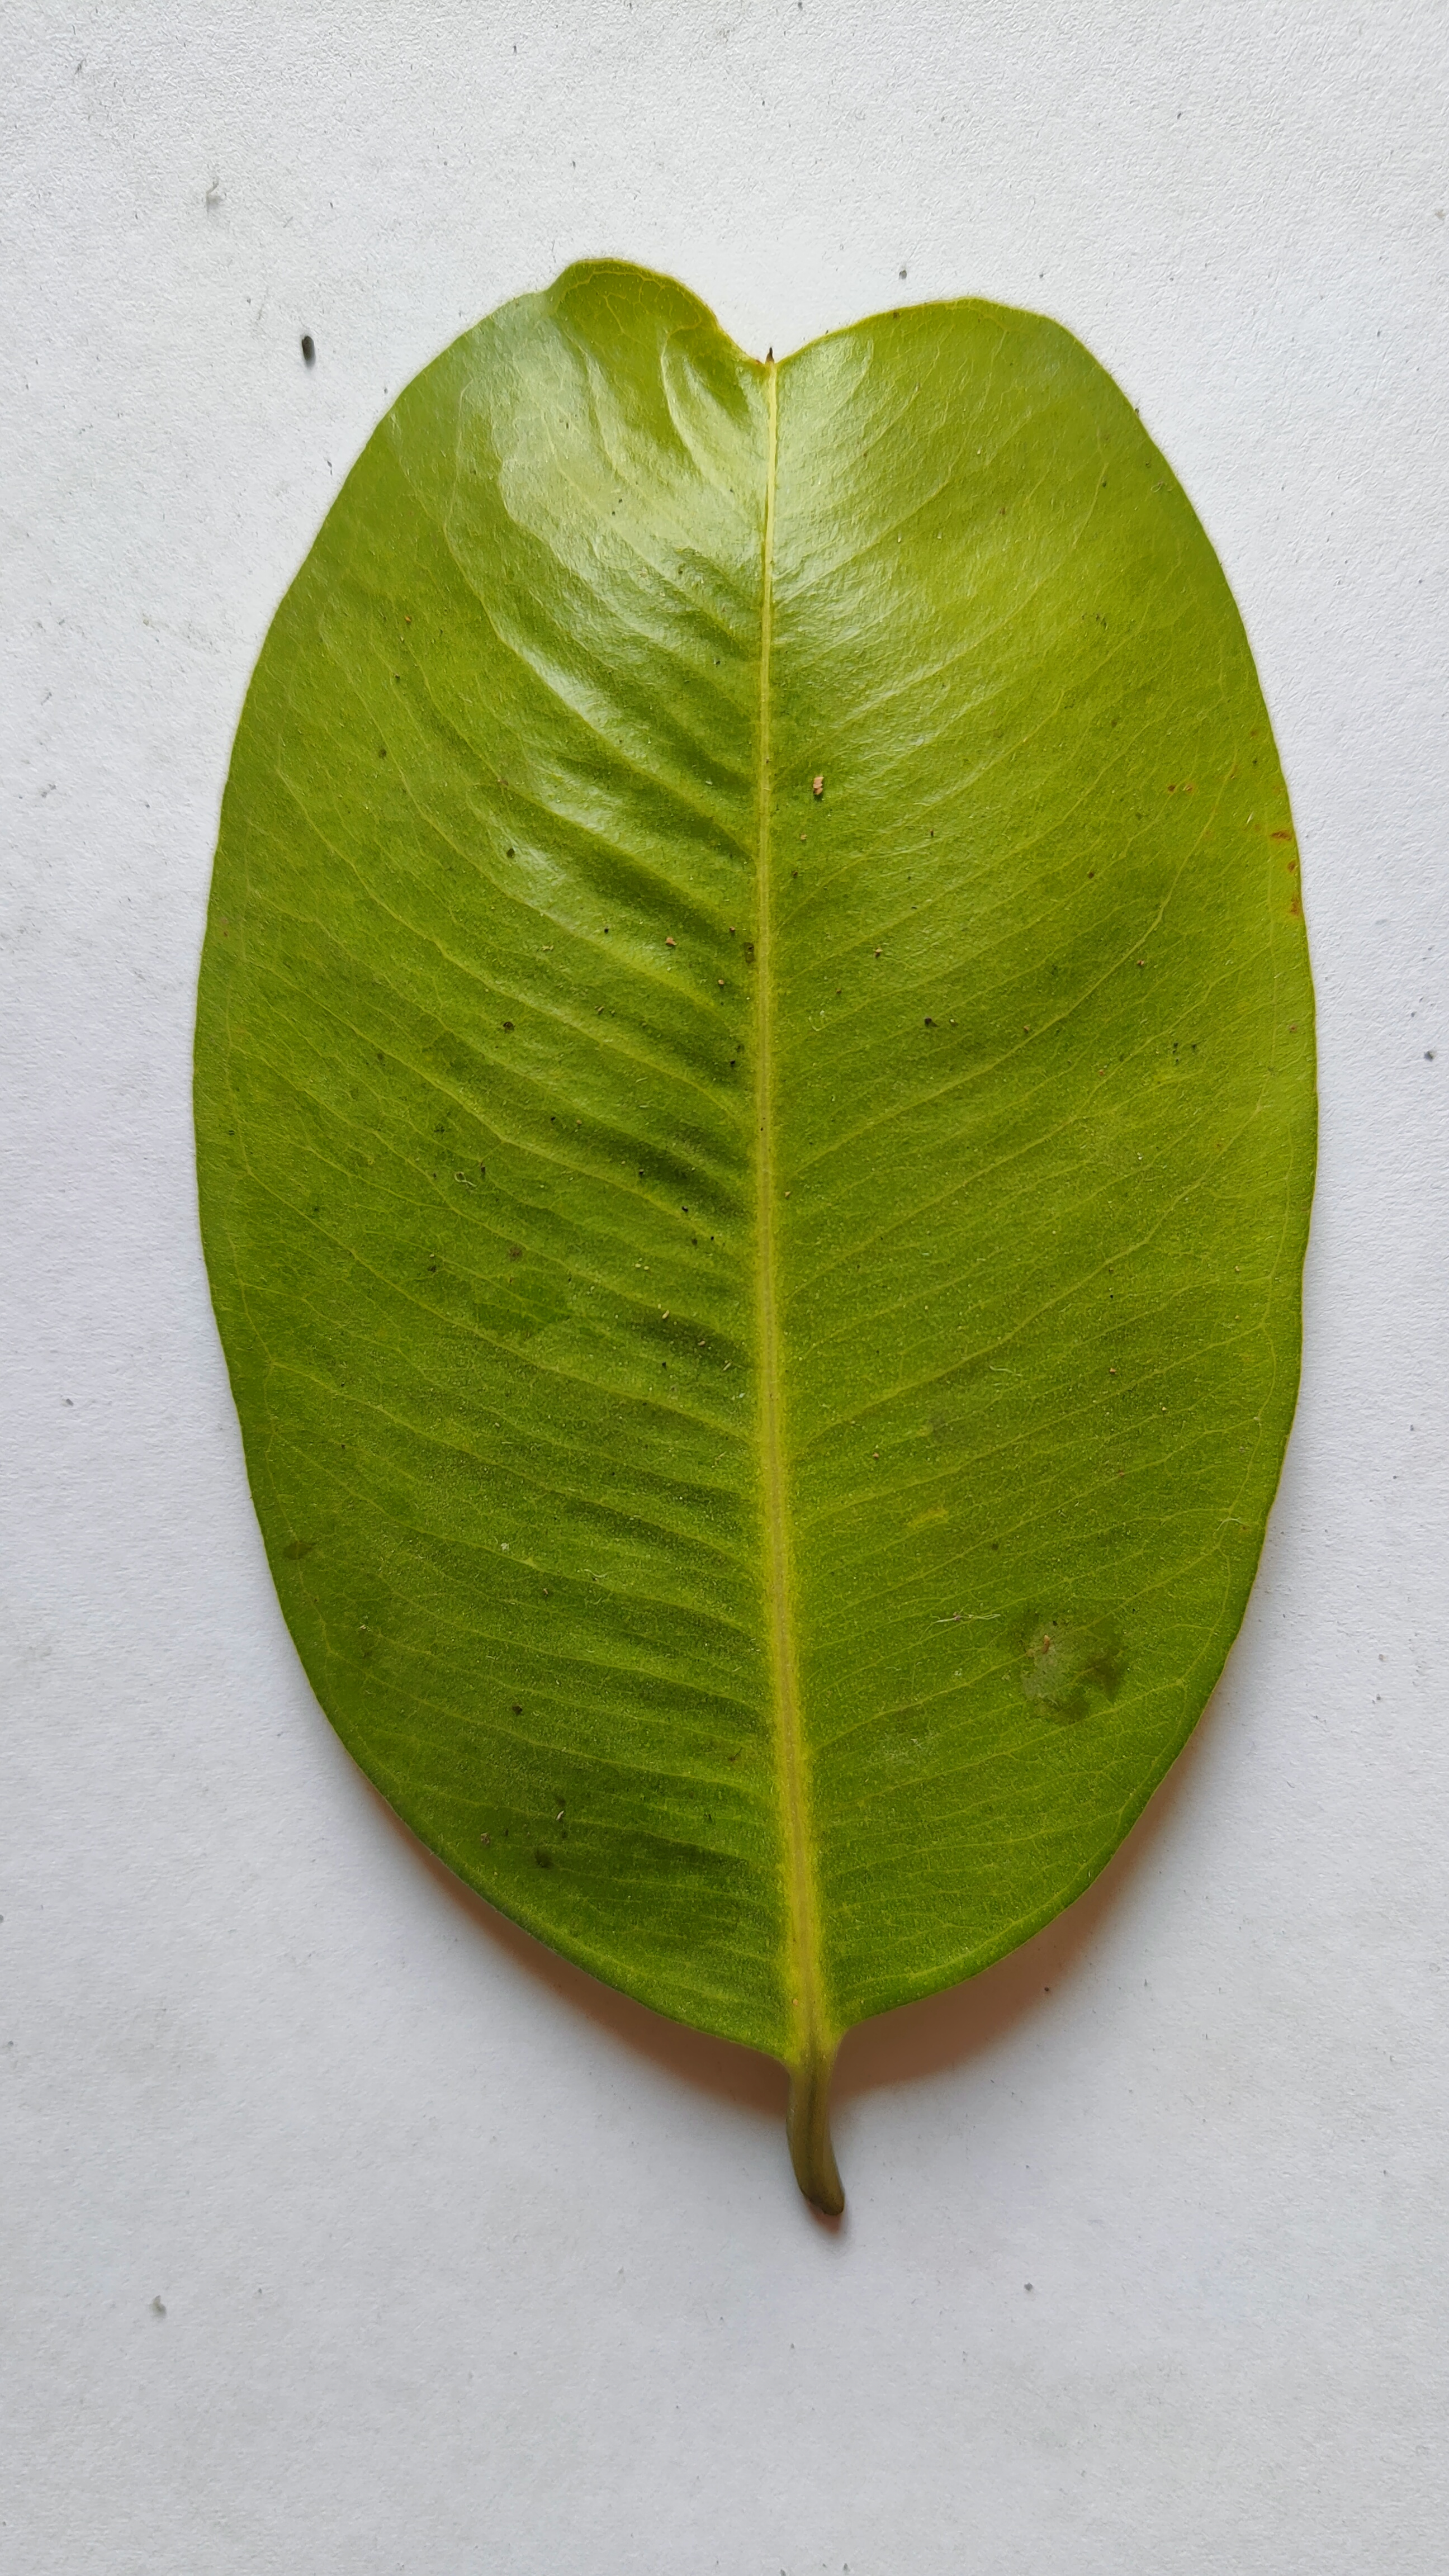
Leaf variety: Black plum